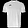
Label: T - shirt / top